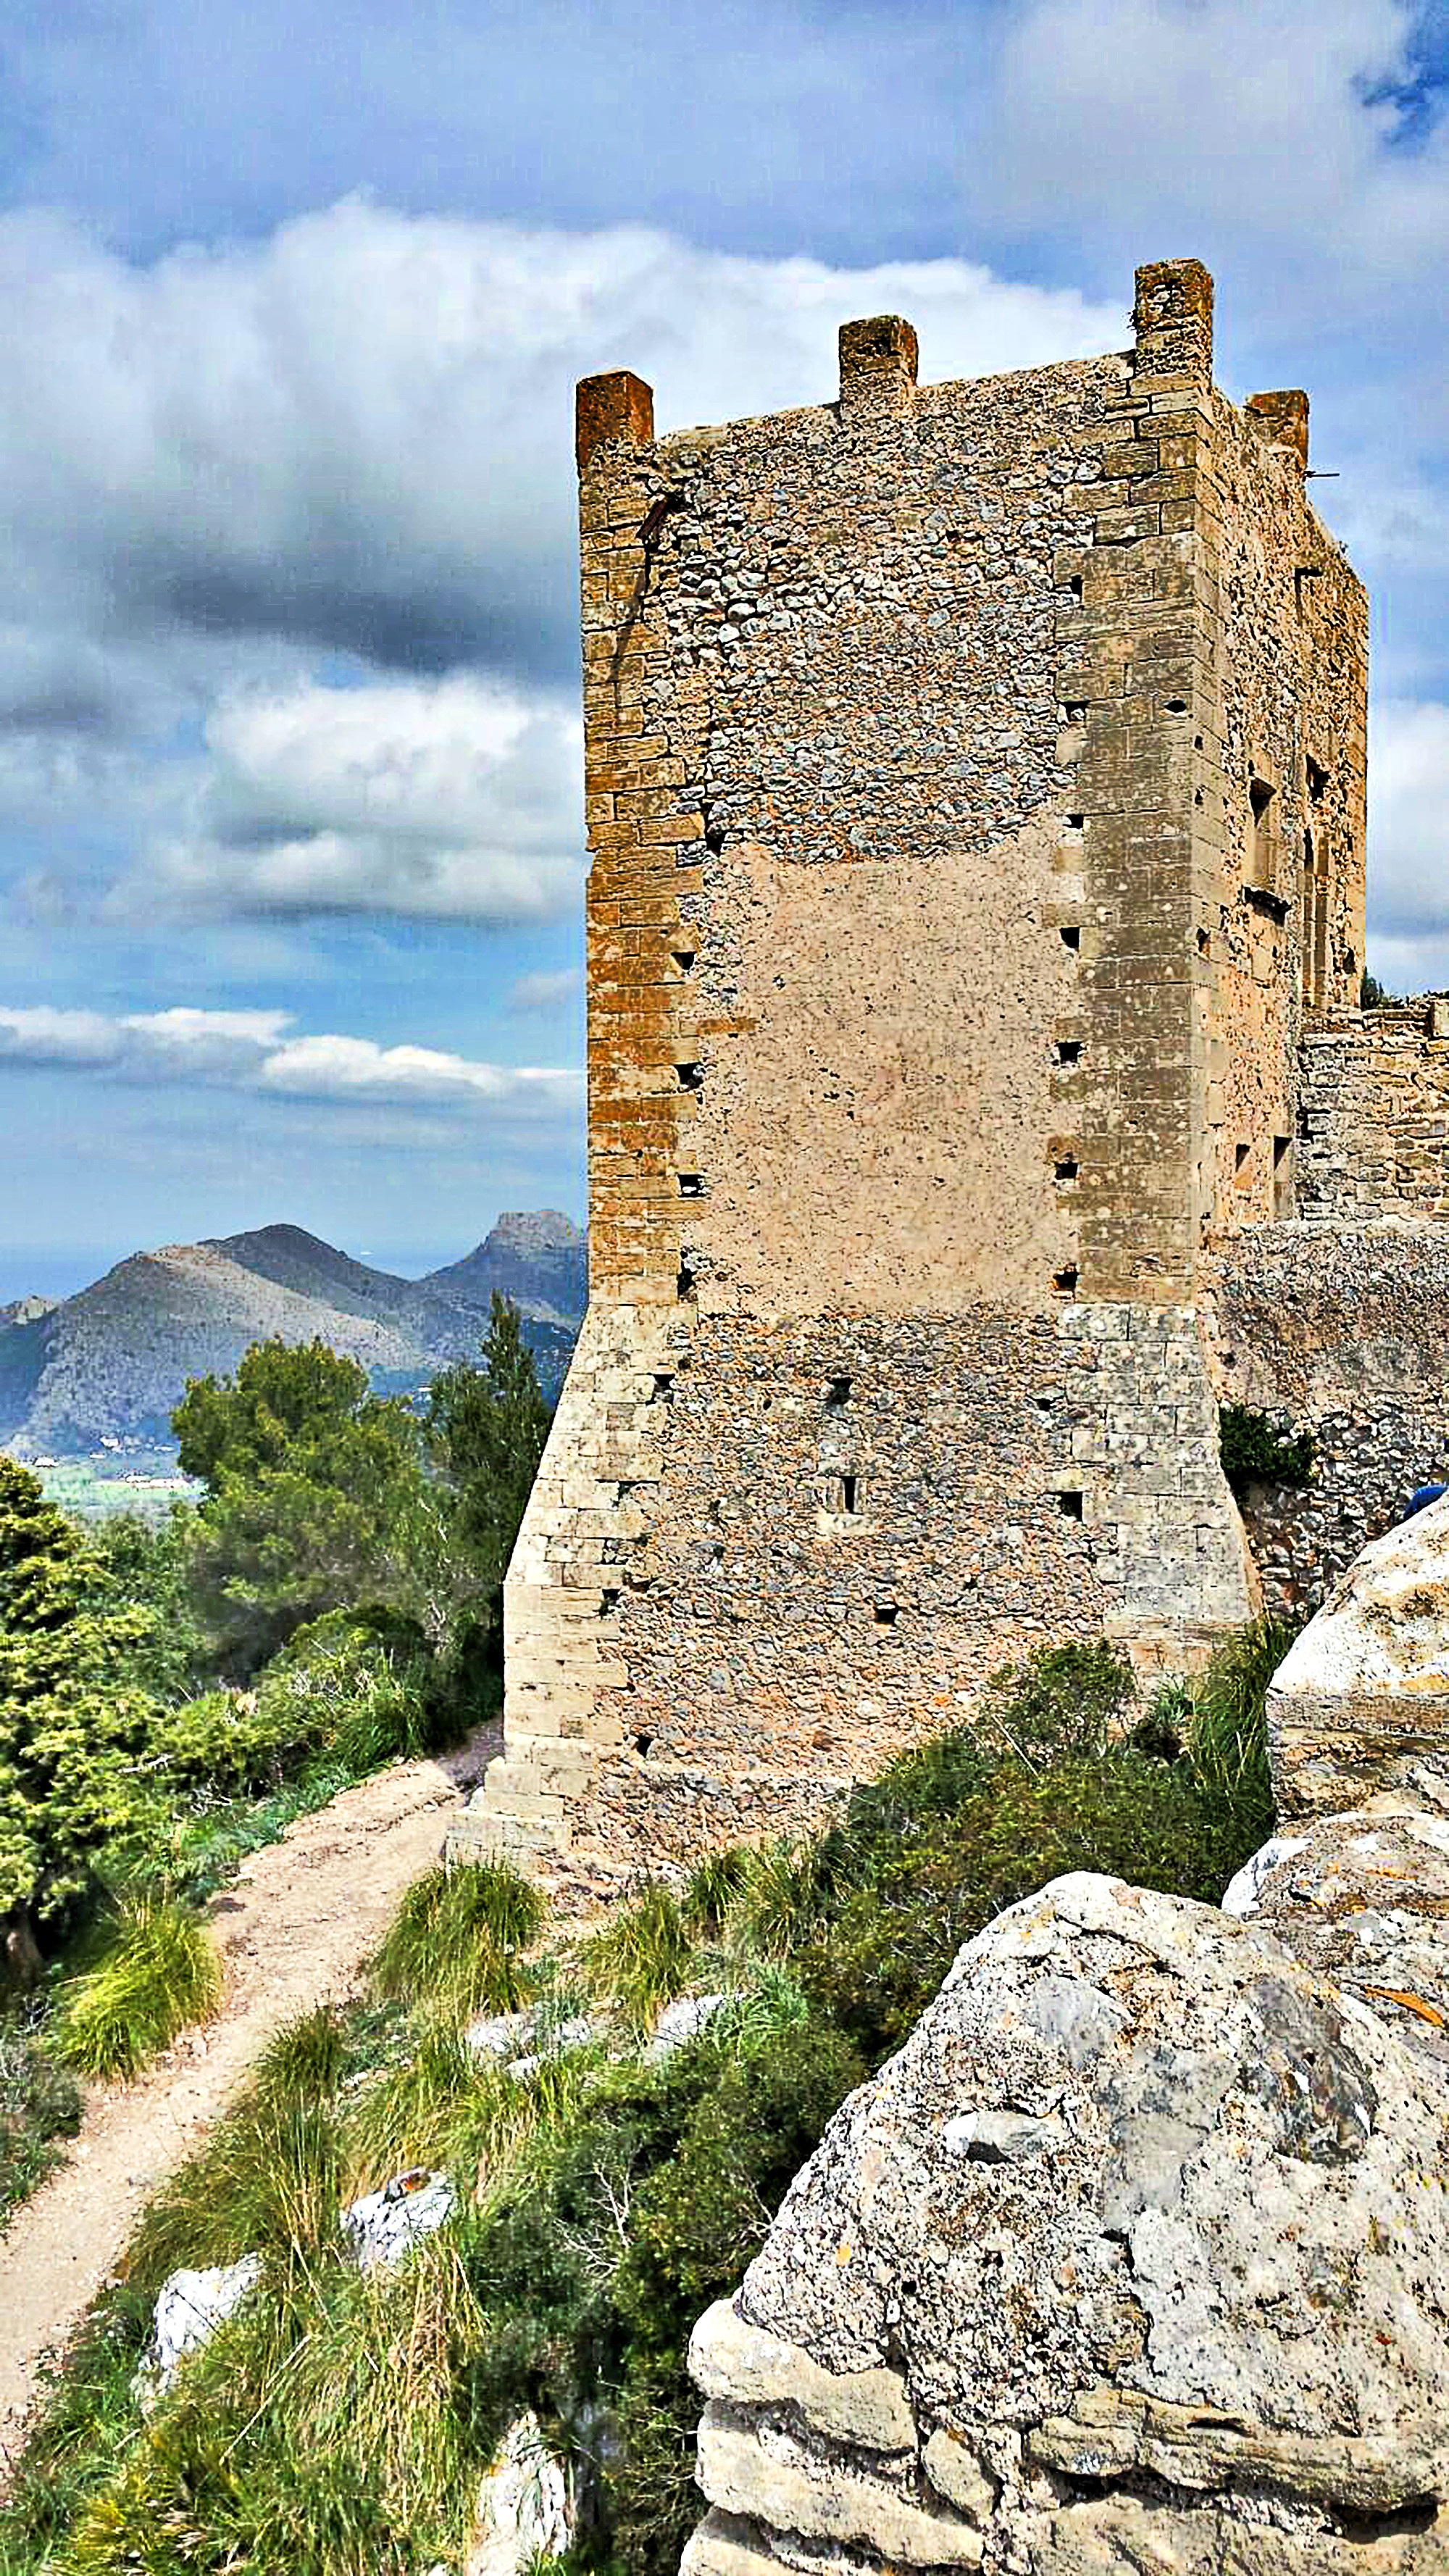
sea, coast, rock, mountain, building, chateau, wall, cliff, tower, castle, fortification, terrain, ruins, monastery, mallorca, rise, archaeological site, historic site, ancient history, santuari del puig de maria